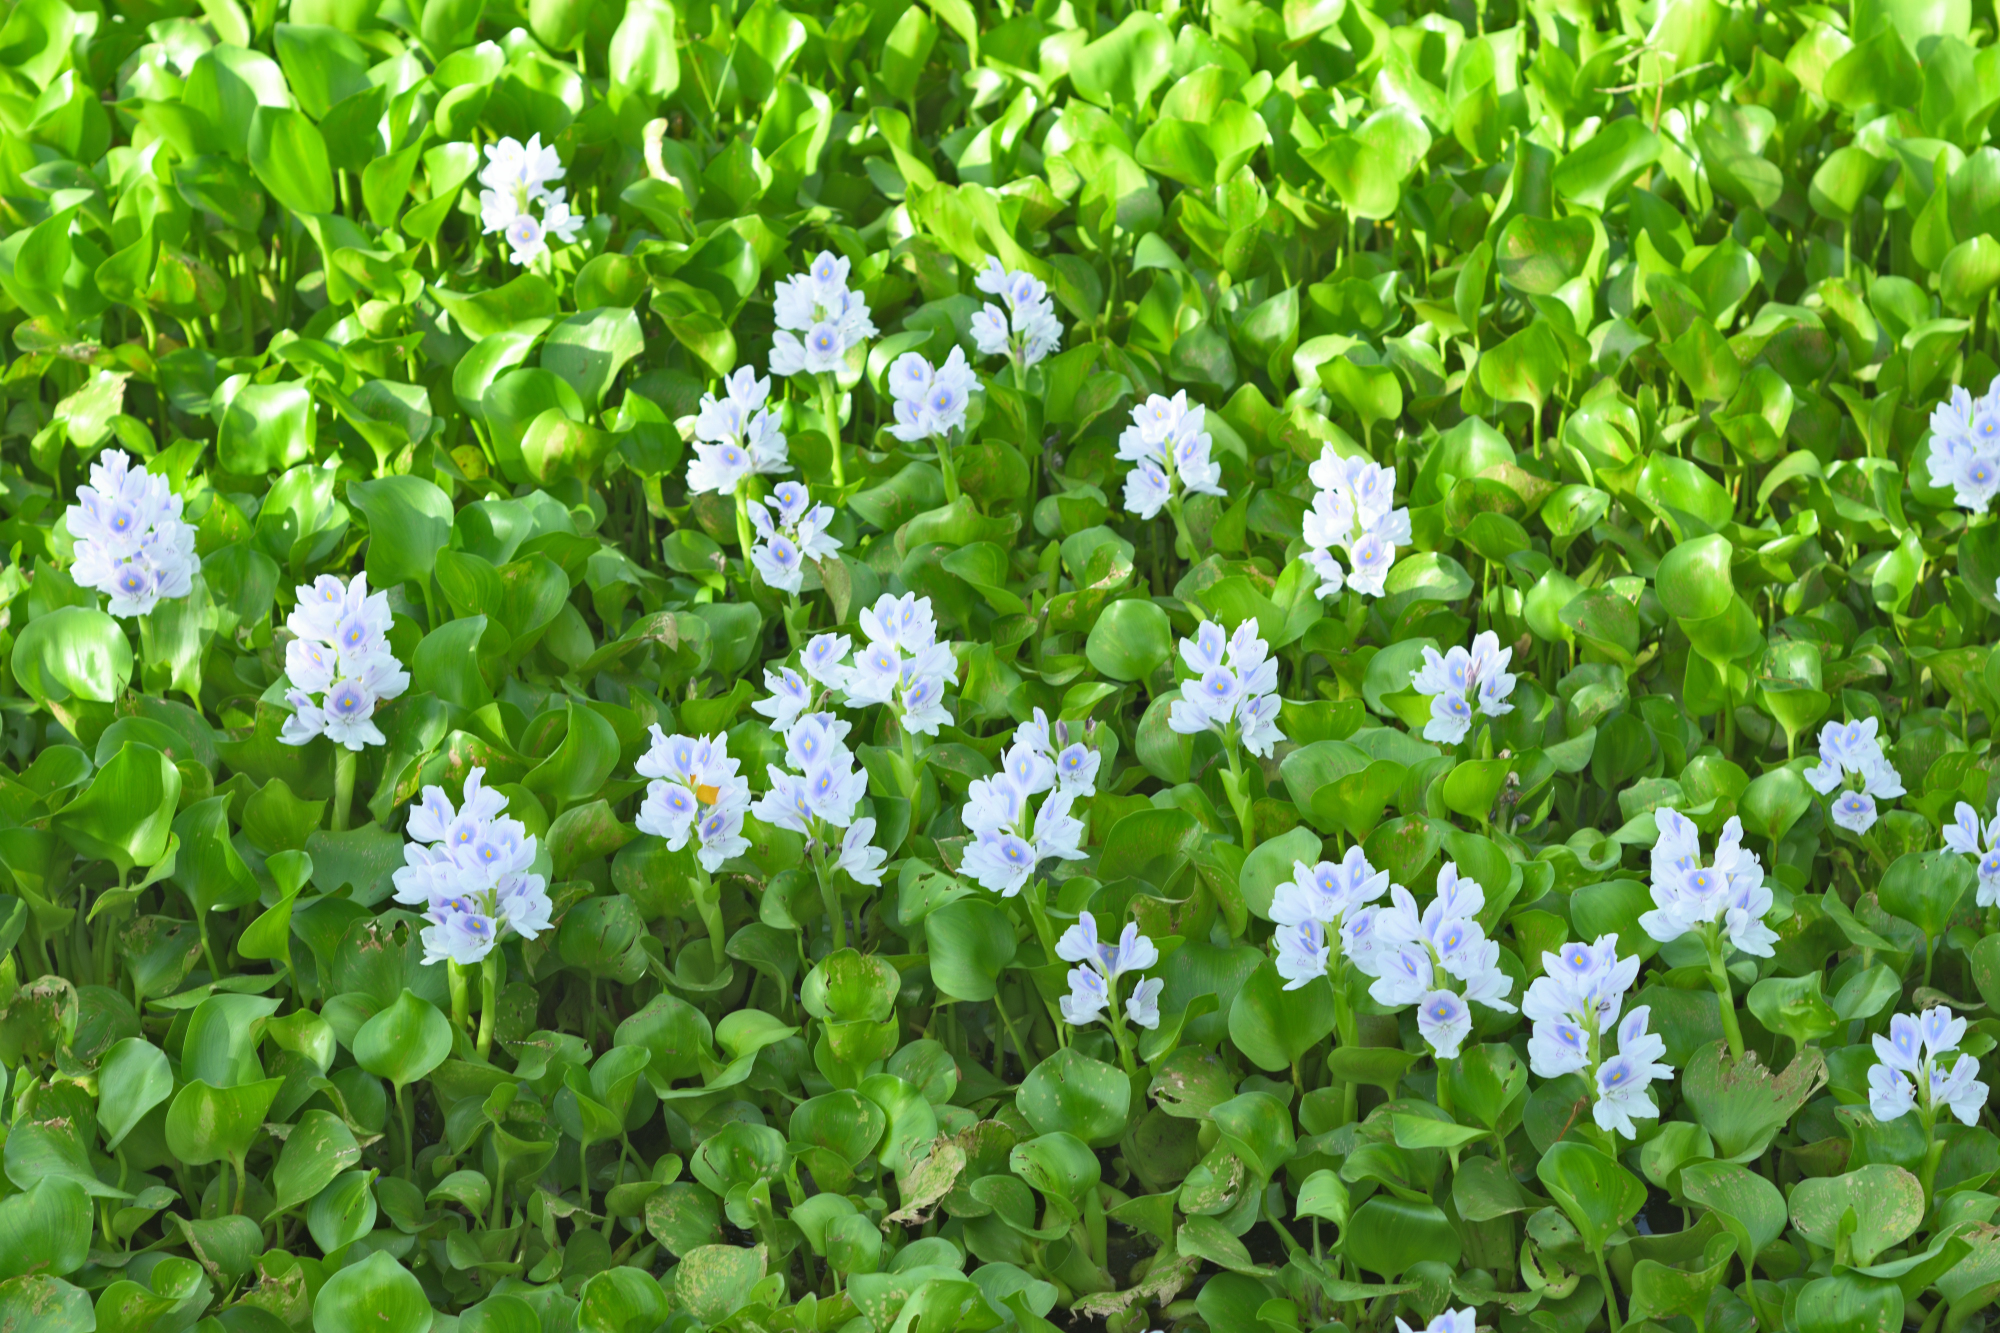
Water Hyacinth - Khurushkul Pond, Bangladesh
Water hyacinth (Eichhornia crassipes) coverage in a freshwater pond near Khurushkul, Cox's Bazar, Bangladesh. Photographed on 9 August 2026 during the monsoon season. Follow-up survey of the pond documented in the June 2026 water lily / water hyacinth dataset.
Location: Khurushkul, Cox's Bazar, Chattogram, Bangladesh
Keywords: water hyacinth, Eichhornia crassipes, invasive aquatic plant, pond, freshwater wetland, monsoon, Bangladesh, Khurushkul, Cox's Bazar, botanical photography, aquatic vegetation, golamrob